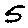
Label: 5